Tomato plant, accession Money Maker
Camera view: vertical (180 deg); turntable rotation: 150 degrees
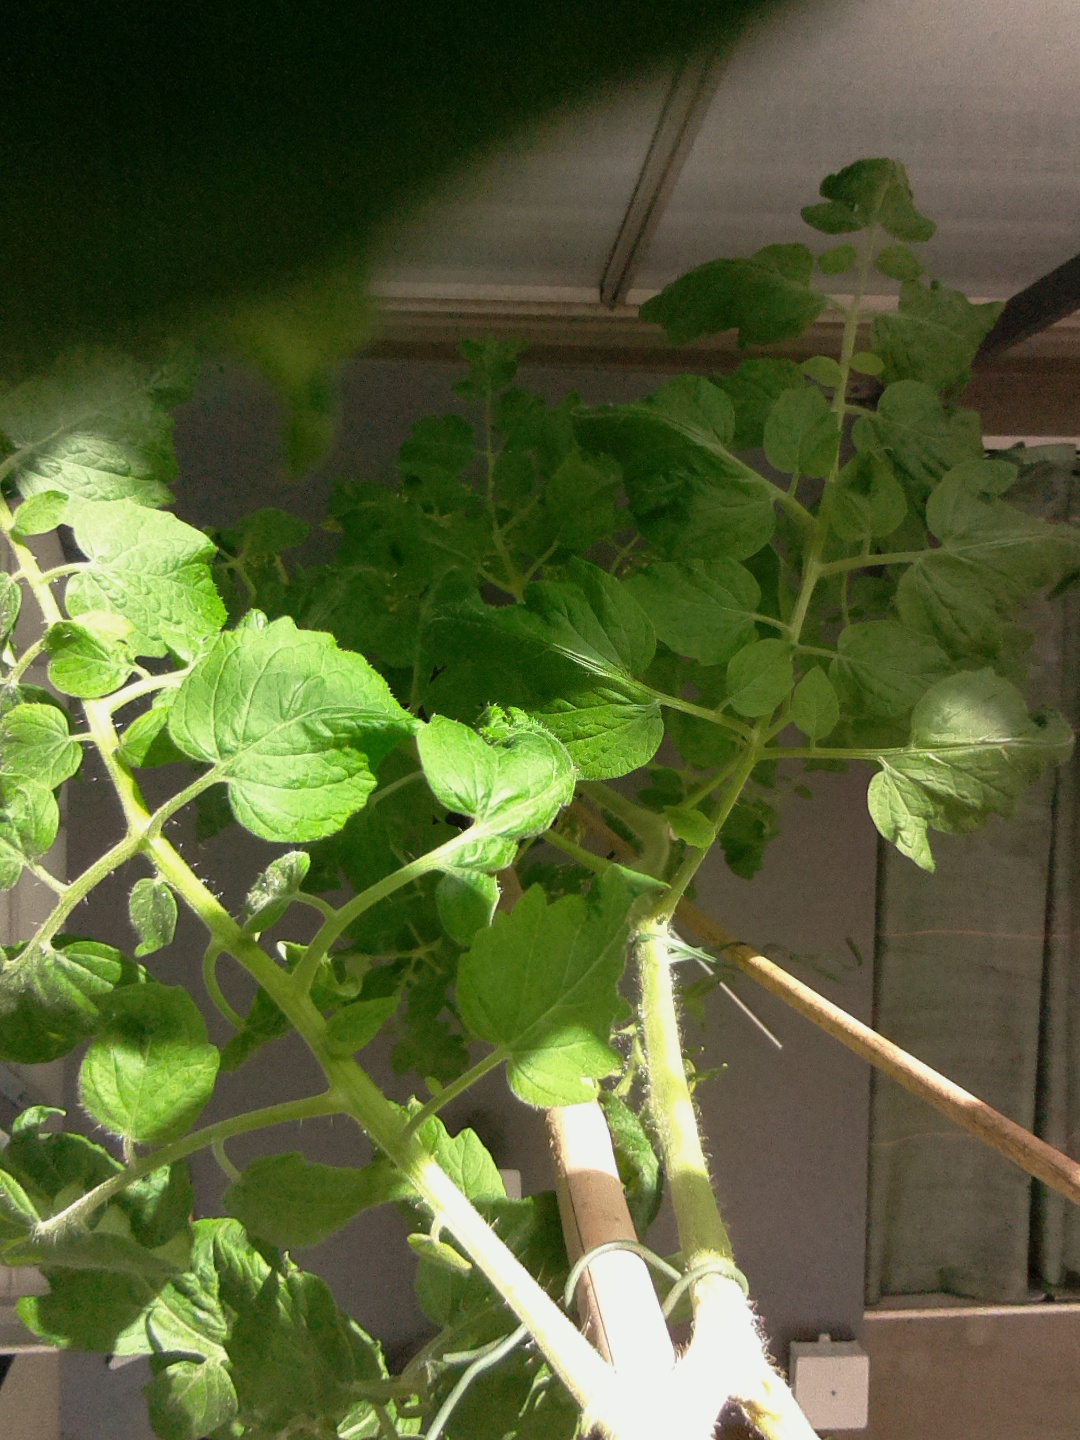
BBCH growth stage 70: Fruits at the main stem or branches visibles